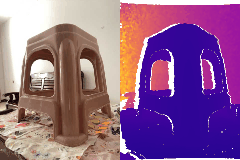
Label: chair